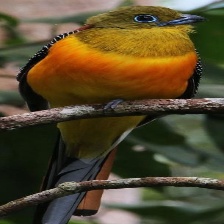
Species: ORANGE BREASTED TROGON
Scientific name: HARPACTES ORESKIOS